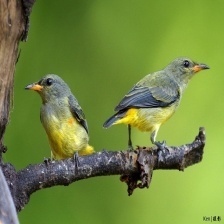
Species: YELLOW BELLIED FLOWERPECKER
Scientific name: DICAEUM MELANOXANTHUM